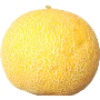
Label: Cantaloupe 1